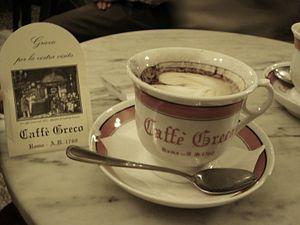
L’Antico Caffè Greco est le nom de l'un des plus célèbres et anciens cafés de Rome. Il est situé via Condotti, dans le centre historique de Rome.